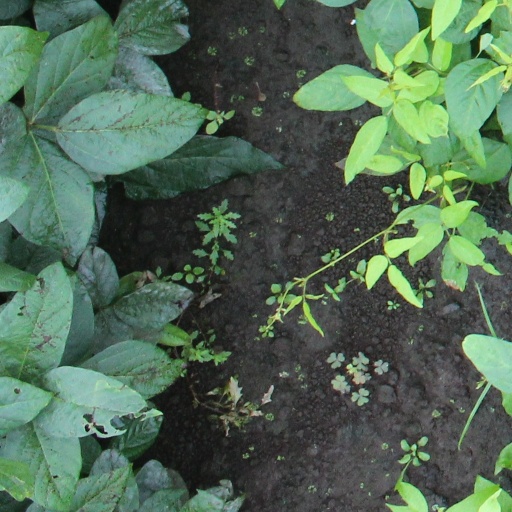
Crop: soybean